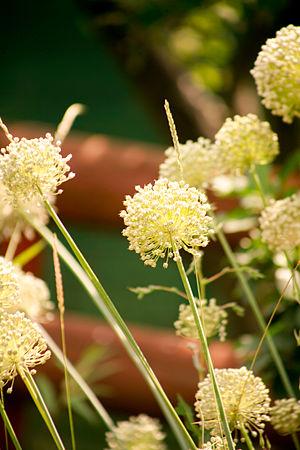
L'ail, ail commun ou ail cultivé est une espèce de plante potagère vivace monocotylédone dont les bulbes, à l'odeur et au goût forts, sont souvent employés comme condiment en cuisine. La tête d'ail se compose de plusieurs caïeux ou « gousses » d'ail. La fleur d'ail est aussi consommée.